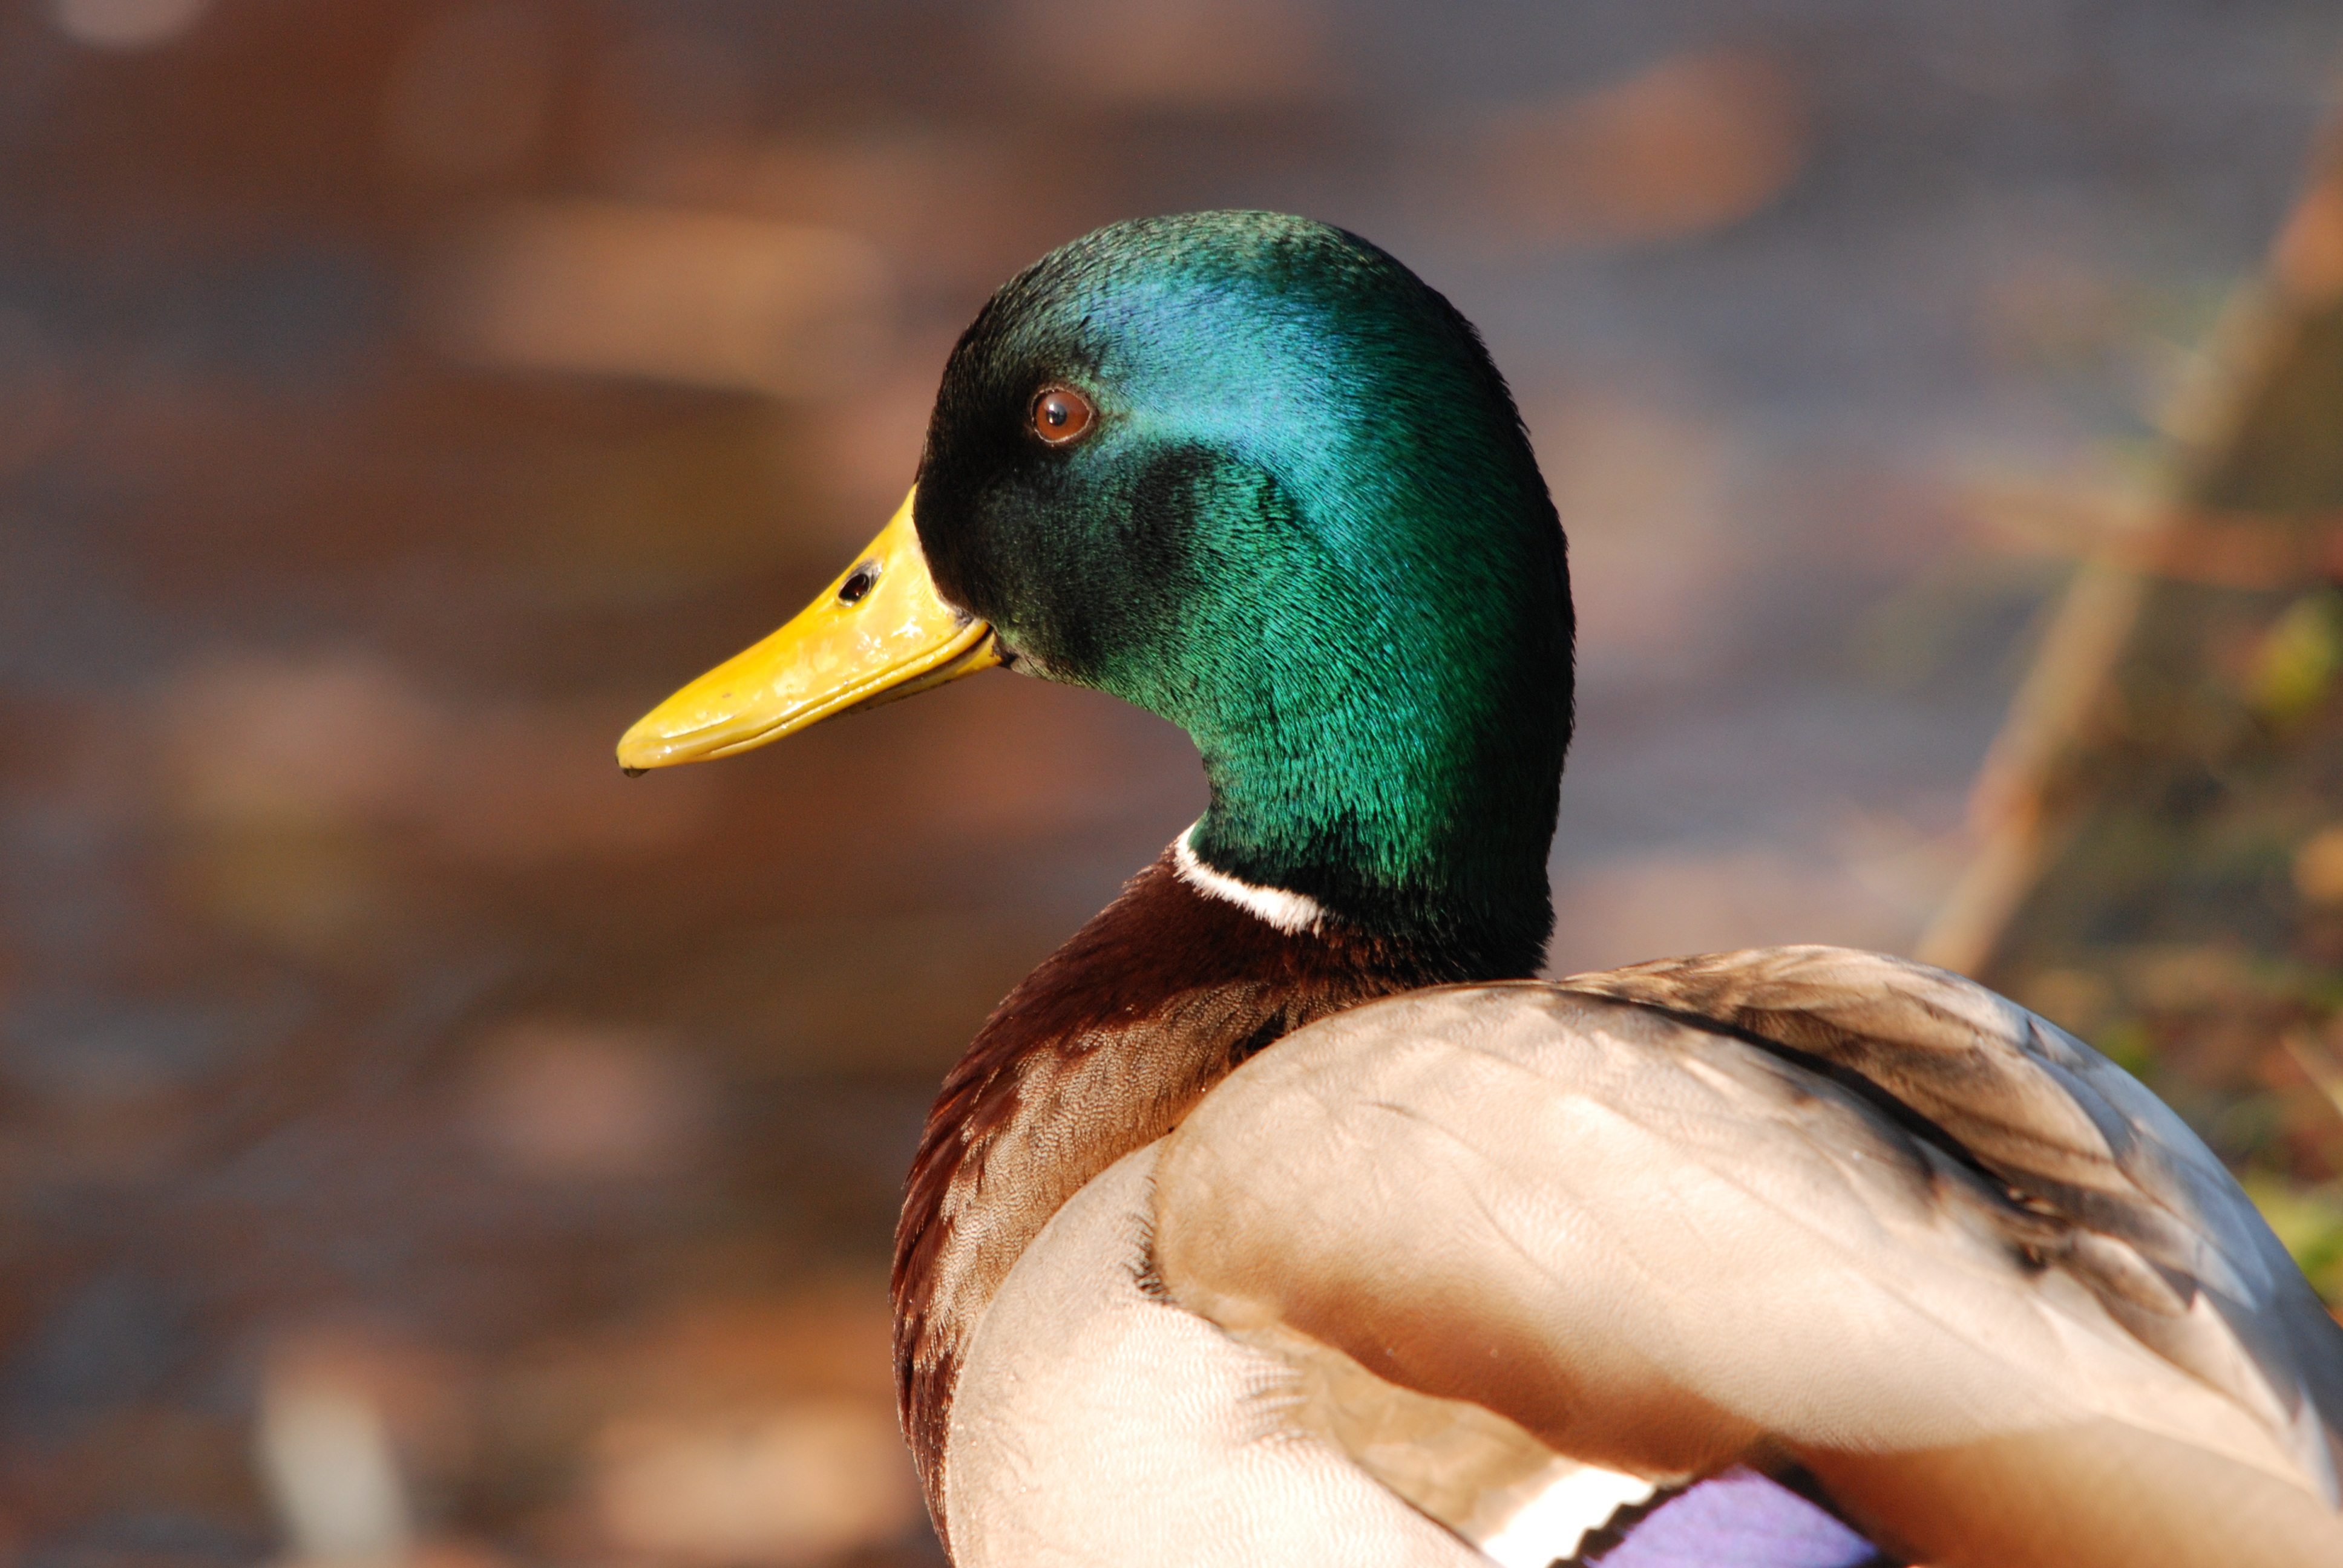
water, nature, bird, wildlife, beak, fauna, poultry, close up, duck, vertebrate, waterfowl, water bird, mallard, ducks geese and swans